Emerson McMillin

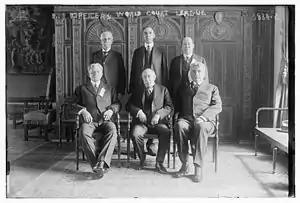
World's Court League in 1916, with McMillin seated on the left next to Henry Riggs Rathbone.

He supported a number of civic projects with his own funds, for example the Arbitration Society of the Americas to allow for the arbitration of civic disputes outside a court. He served as president of the organization. In 1915, he was at the first meeting of the World's Court League, and was appointed vice president. McMillin provided initial funding in 1916 for the founding of Columbia Business School in New York.